James Finlayson (industrialist)

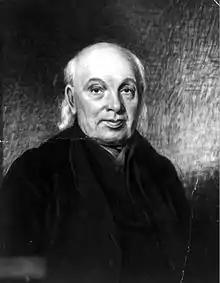
James Finlayson before 1852

James Finlayson (29 August 1772 Penicuik Scotland – 18 August 1852 Edinburgh Scotland) was a British Quaker who, in effect, brought the Industrial Revolution to Tampere, Finland, founding in 1820 the Finlayson company.